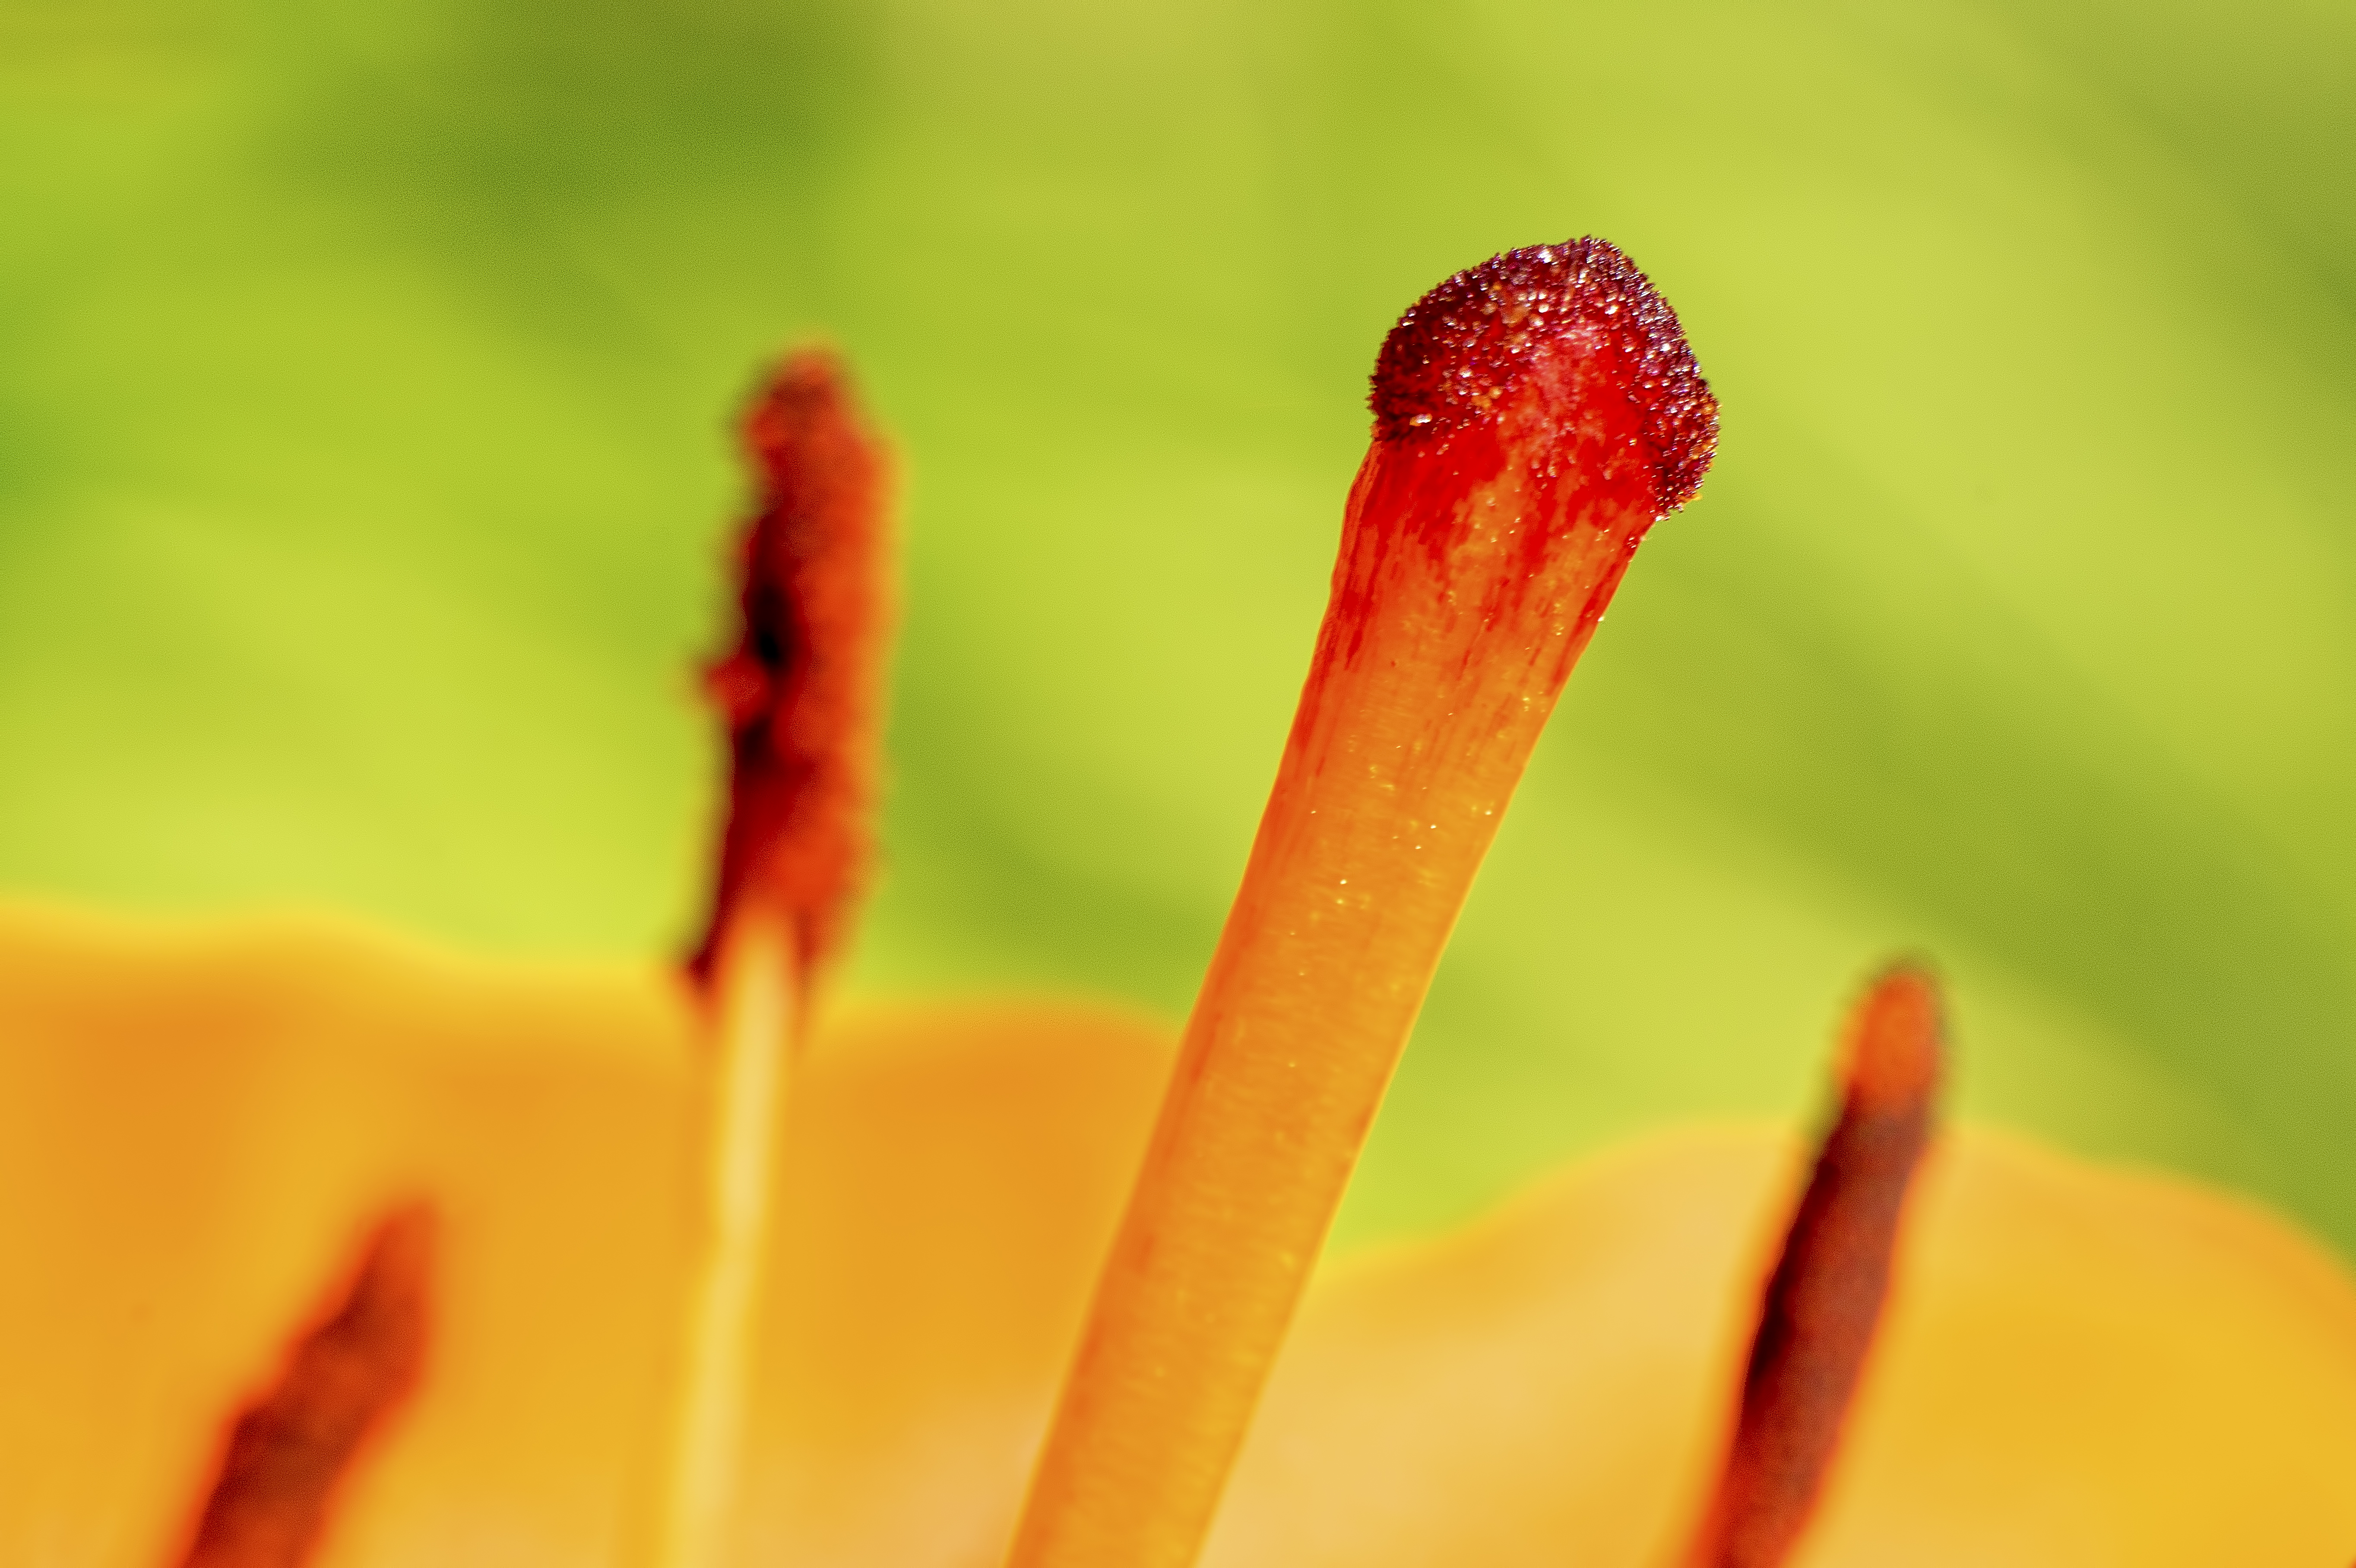
nature, blossom, plant, photography, leaf, flower, petal, red, yellow, flora, wildflower, close up, finland, helsinki, stamens, stigma, macro photography, flowering plant, plant stem, land plant